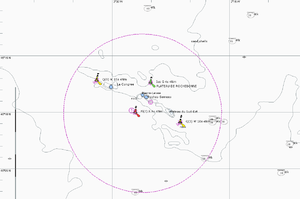
Le plateau de Rochebonne est un haut-fond du golfe de Gascogne - situé à une centaine de kilomètres au large des Sables d'Olonne et de La Rochelle - placé en zone Natura 2000. Le site englobe dans la partie nord du plateau des récifs entre 3 et 5 mètres sous l'eau et leurs tombants.